Japanese destroyer Nowaki (1940)

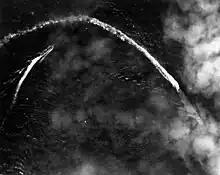
"Nowaki" maneuvering with the aircraft carrier "Akagi" during the battle of Midway, 6 June 1942

"Nowaki's" crew could only watch as "Akagi, Kaga," and "Sōryū" exploded after being hit by US aircraft. Nagumo had continued a rearming process to land based weaponry in spite of knowledge of a potential enemy task force, and the bomb hits detonated the thousands of pounds worth of explosives inside the fight deck. All damage control efforts to save the ships failed, and there was only one thing left to do. "Nowaki" removed Admiral Nagumo from the destroyed "Akagi" and acted as Japanese flagship for the remainder of the battle, before helping to scuttle the dying "Akagi" with her torpedoes. Other destroyers did the same to the other carriers, ending arguably the most devastating Japanese defeat of the entire war.